Anna Ushenina

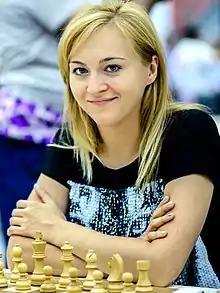
Ushenina in Baku in 2016

Anna Yuriyivna Ushenina (born 30 August 1985) is a Ukrainian chess grandmaster who was Women's World Chess Champion from November 2012 to September 2013.